Georgian wine

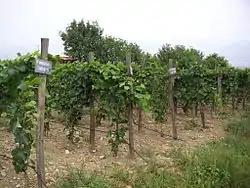
Georgian nursery vineyard.

Georgia ranks 2nd (in terms of volume) in grape production in the former Soviet Union behind Moldova. Its wines had a high reputation in the Soviet Union. Currently, the wine is produced by thousands of small farmers (using primarily traditional techniques of wine-making), as well as certain monasteries and modern wineries, In recent years, a growing number of boutique family wineries have emerged in regions such as Kakheti, Imereti, and Racha, blending ancient qvevri methods with modern marketing and tourism strategies.